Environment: real
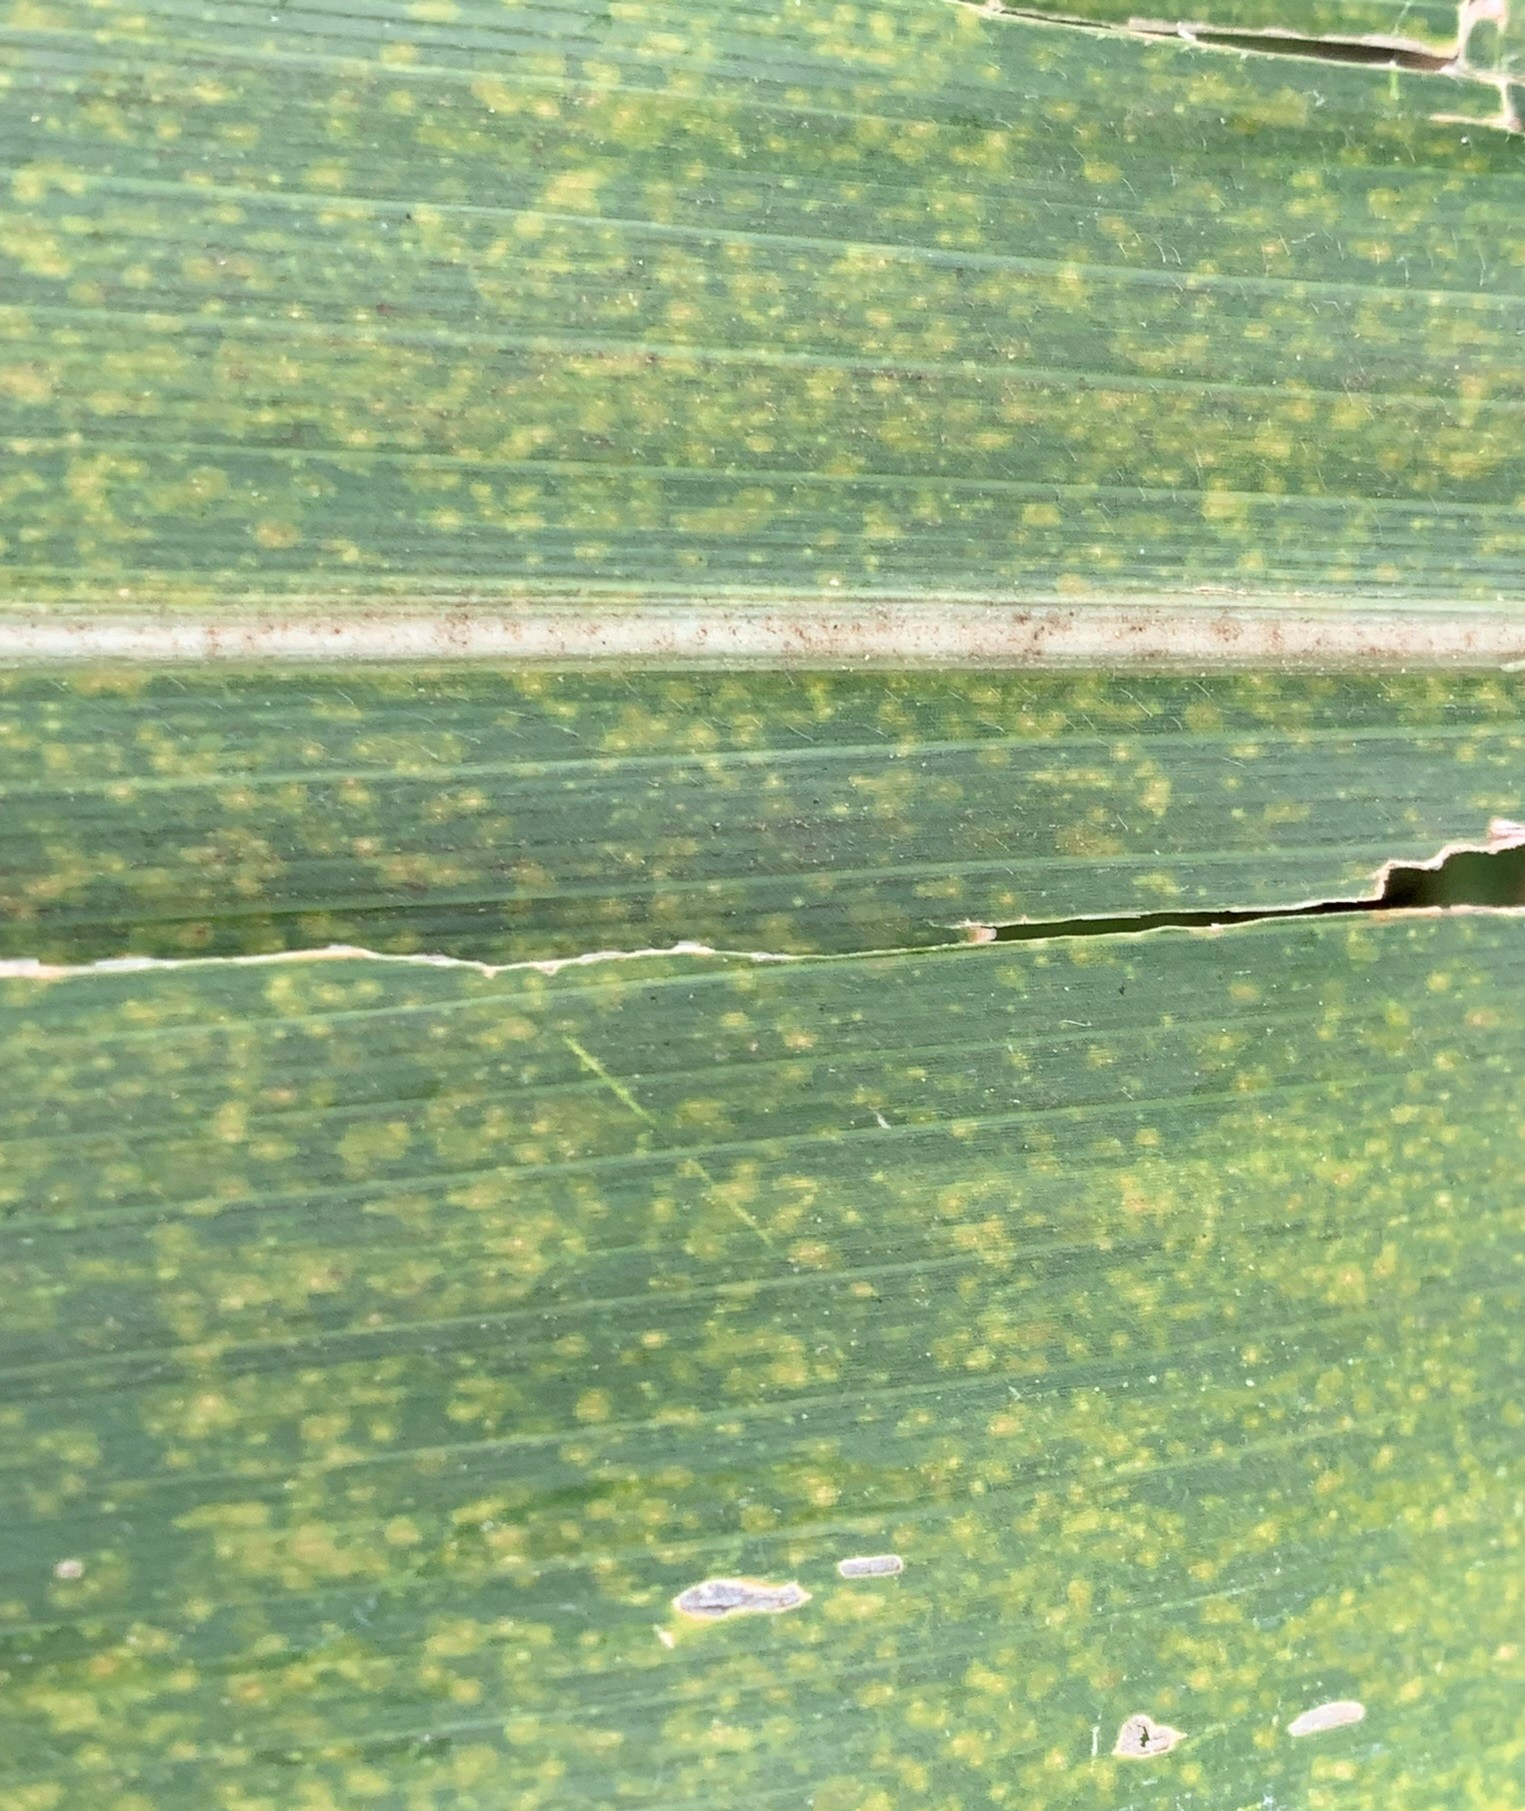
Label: lethal_necrosis